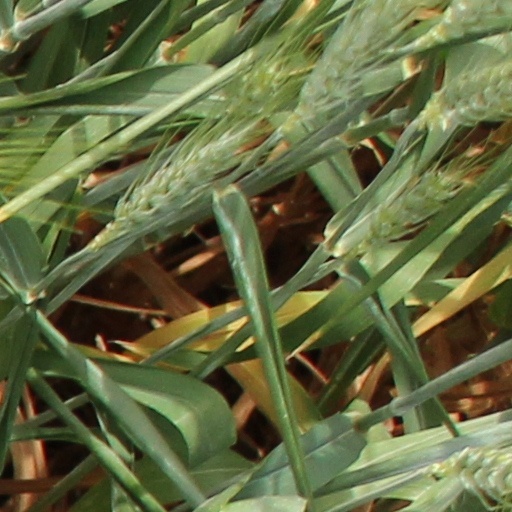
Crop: wheat